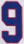
Number: 9